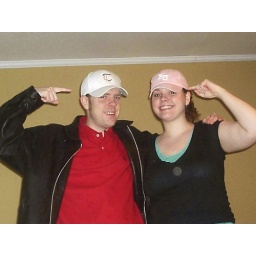
Ty gave me this wonderful pink hat for my birthday. He's the best brother in the world!!!